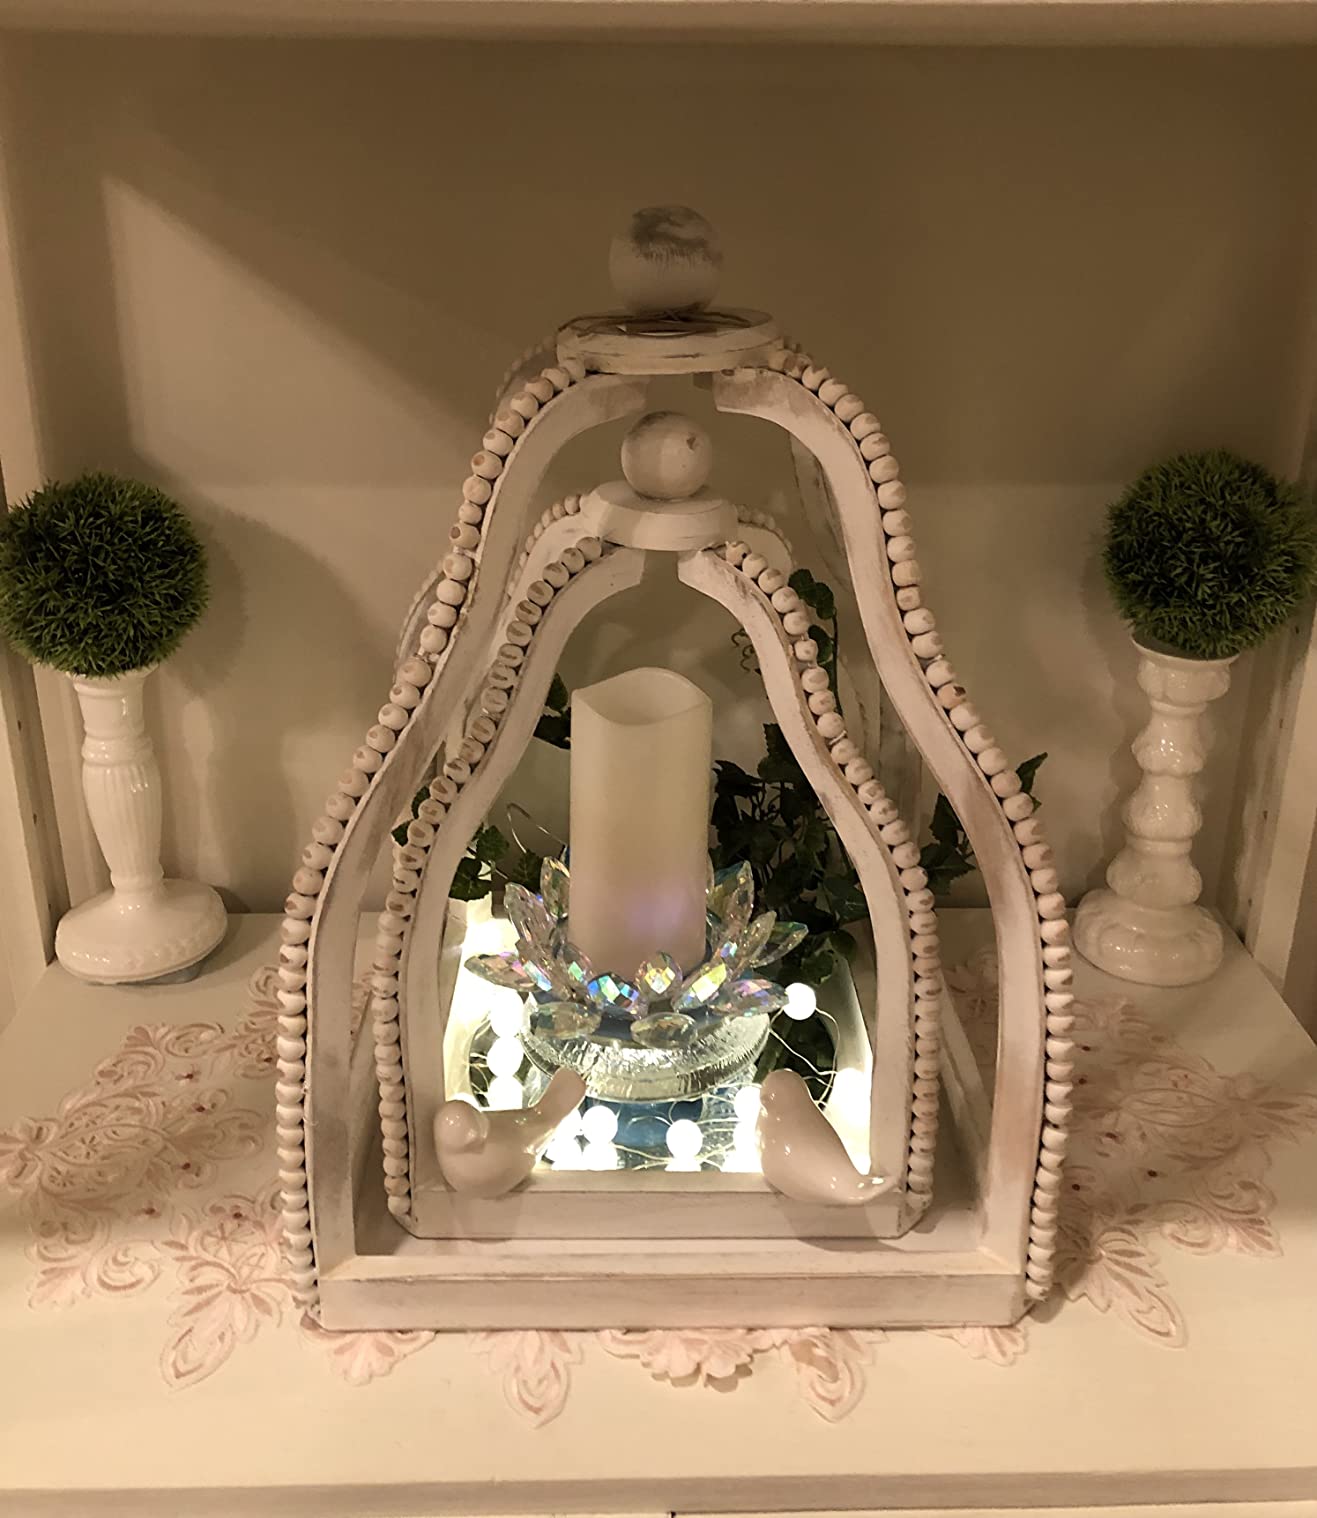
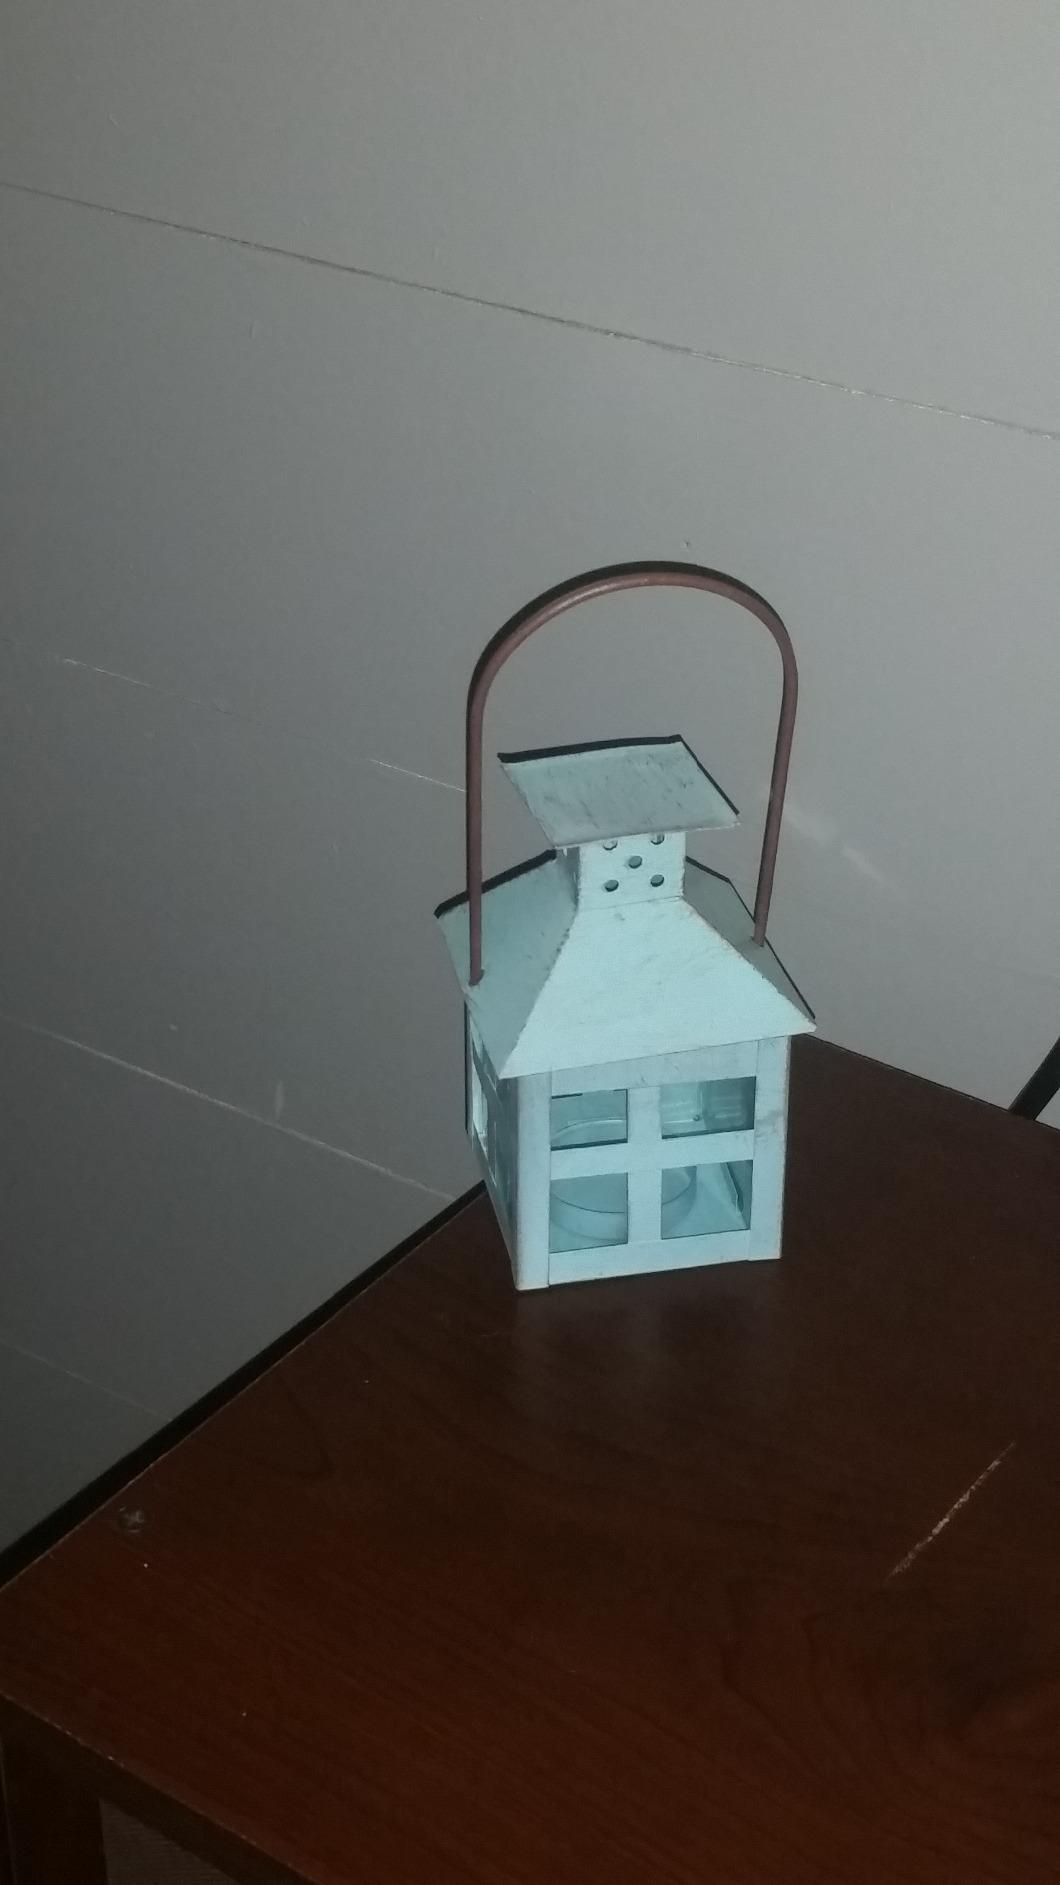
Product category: lantern
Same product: no